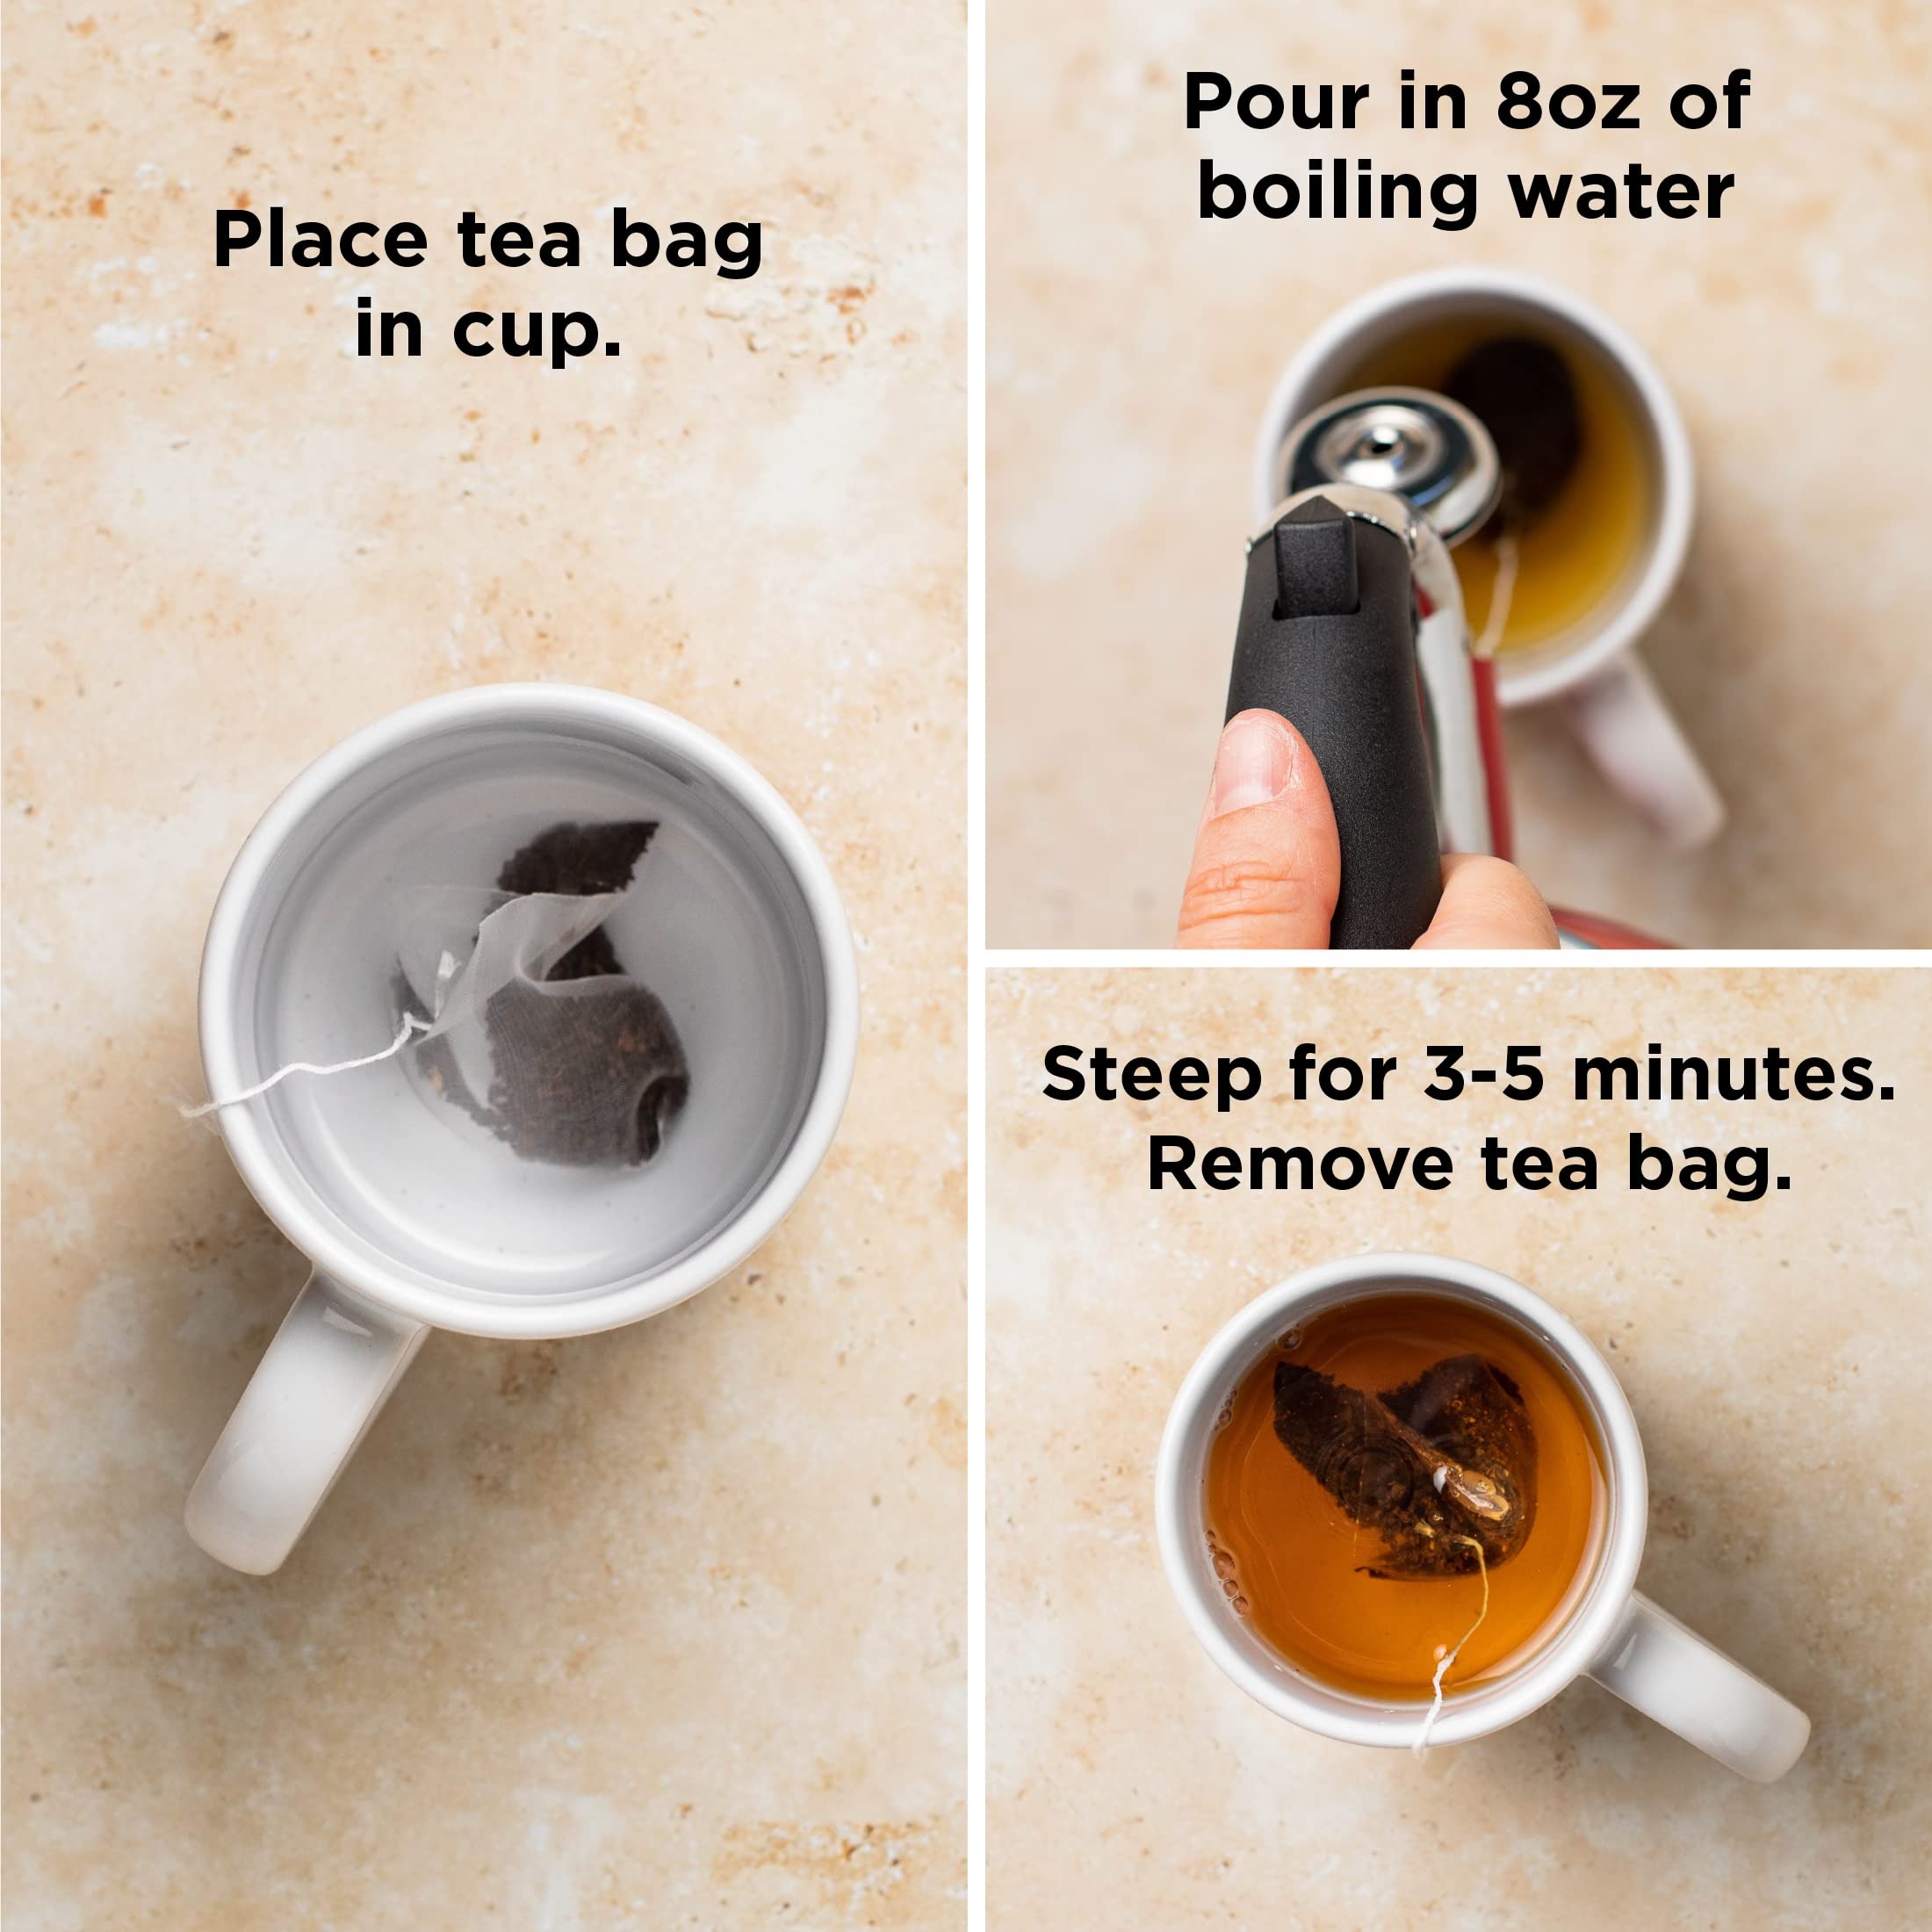
Item Name: Red Rose Sweet Temptations Dessert Tea Peach Cobbler, Zero Carbs, Zero Sugar Bursting with Flavor Caffeine-Free Delicious Beverage Herbal Tea, 18 Count Pack of 6 Fruit Naturally Flavored Herbal Tea
Bullet Point 1: DESSERT TEA: Dessert tea is a tea blend that tastes like your favorite desserts. Our tea set includes 6 peach flavor boxes with 18 individually wrapped tea bags.
Bullet Point 2: ZERO SUGAR, ZERO CALORIES: Our lightly sweetened herbal teas are made with natural stevia. Bursting with flavor, our naturally flavored Sweet Temptations teas are deliciously rich and contain zero calories, the definition of guilt-free indulgence! Enjoy the full assortment of flavors.
Bullet Point 3: STEEPING INSTRUCTIONS: Place a dessert tea bag in boiling water and wait for 3-5 minutes or until desired strength. Then simply sip on your dessert tea with no regrets. Enjoy a cup of our delicious herbal tea while curbing your sweet tooth craving.
Bullet Point 4: MADE WITH LOVE: Enjoy your cake and sip it too. A relaxing hot cup of Red Rose Tea is a timeless tradition and we have the perfect dessert tea for every occasion. Our gluten-free tea collection can even make it on your keto roster.
Bullet Point 5: BREWING YOUR TEA – Enjoy our dessert tea without having to worry about the ingredients. Our tea bags include herbal teas bursting with the summertime flavor of Peach Cobbler. Orchard-fresh peach flavor perfectly balanced with notes of a crisp topping bring this caffeine-free herbal tea to life.
Product Description: Our Red Rose Sweet Temptations Herbal Tea 4-pack includes an assortment of flavors. Never get tired of hot tea when you have the choice of flavors like strawberry cheesecake, lemon cake, blueberry muffin, and caramel apple pie to choose from in our tea variety pack. Whether you want a nice refreshing sip of organic herbal tea or need to pick me up from a long day out, our zero calorie tea is the solution for any situation. Make our Red Rose Sweet Temptations herbal tea bags with ease, first boil water, then drop in a herbal tea bag for 3 to 5 minutes. Simply enjoy our naturally sweetened tea whether you are gluten-free, keto, or more. When you drink our flavored tea bags you will experience all the great benefits tea has to offer without having to compromise with caffeine.
Value: 108.0
Unit: Count

Price: 32.49